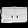
Label: Bag